History of Franconia

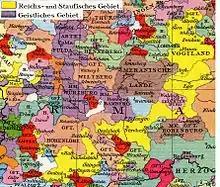
Franconia around the year 1200

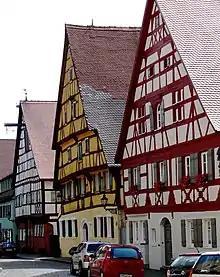
Timber-framed houses in Wolframs-Eschenbach

The most important areas in the present day region of Franconia were, apart from bishoprics and Hohenstaufen allodial estates, the Meranian lands and the counties of Henneberg, Greifenstein, Wiltberg, Rieneck, Wertheim, Castell, Hohenlohe, Truhendingen and Abenberg.